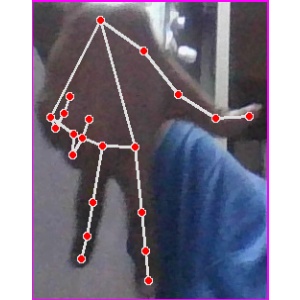
अक्षर: ग